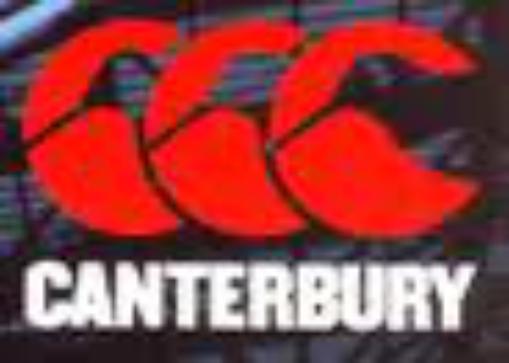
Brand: Canterbury
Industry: Clothes